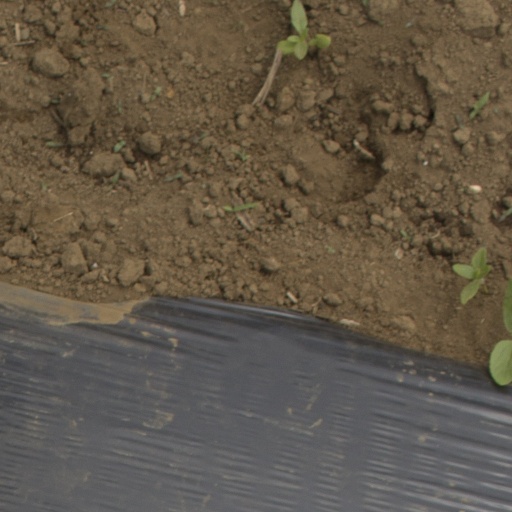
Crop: Jerusalem artichoke